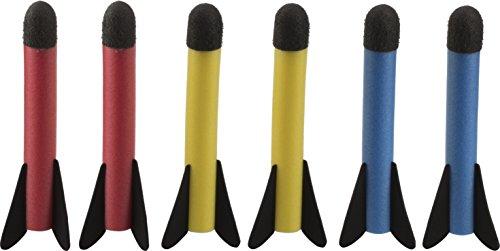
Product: Play22 Toy Rocket Launcher - Jump Rocket Set Includes 6 Rockets - Play Rocket Soars Up to 100 Feet - Missile Launcher Best Gift for Boys and Girls - Air Rocket Great for Outdoor Play - Original
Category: Toys & Games | Sports & Outdoor Play | Blasters & Foam Play
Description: Air Rocket Includes A Launcher And 6 Colorful Rockets Adjustable To Soar In All Directions - Great For Outdoor Play.
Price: $13.50
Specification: ProductDimensions:11.3x9.7x3.1inches|ItemWeight:9.9ounces|ShippingWeight:12ounces(Viewshippingratesandpolicies)|ASIN:B07D3G1C5D|Itemmodelnumber:B07D3G1C5D|Manufacturerrecommendedage:3yearsandup